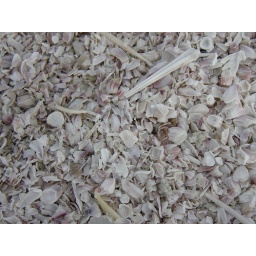
Salton City, the beach was composed primarily of little barnacle shells, punctuated by bones from fish and birds